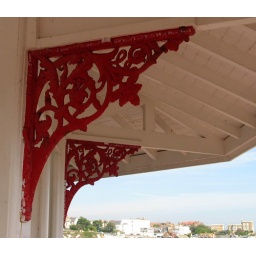
The crenallated house in the distance is Charles Dickens home in Broadstairs, Bleak House.